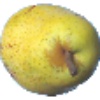
Label: pear_monster